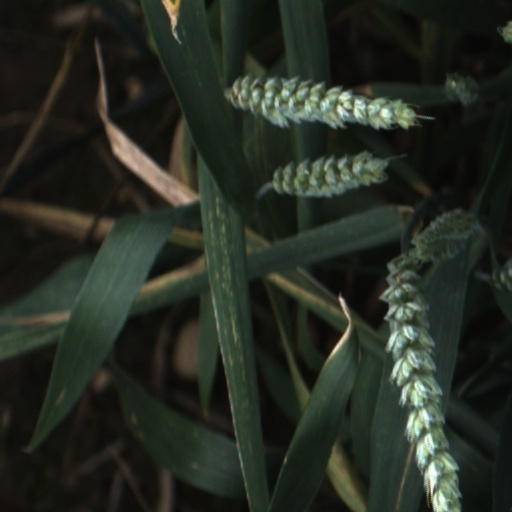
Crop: wheat